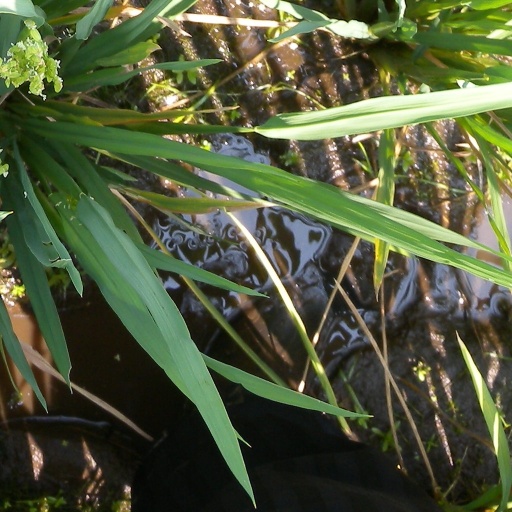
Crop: rice